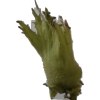
Label: peanut_shell_1x